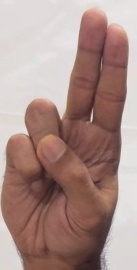
ASL sign: U